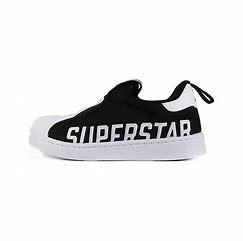
Brand: adidas
Model: originals Adidas Originals Superstar 360 I